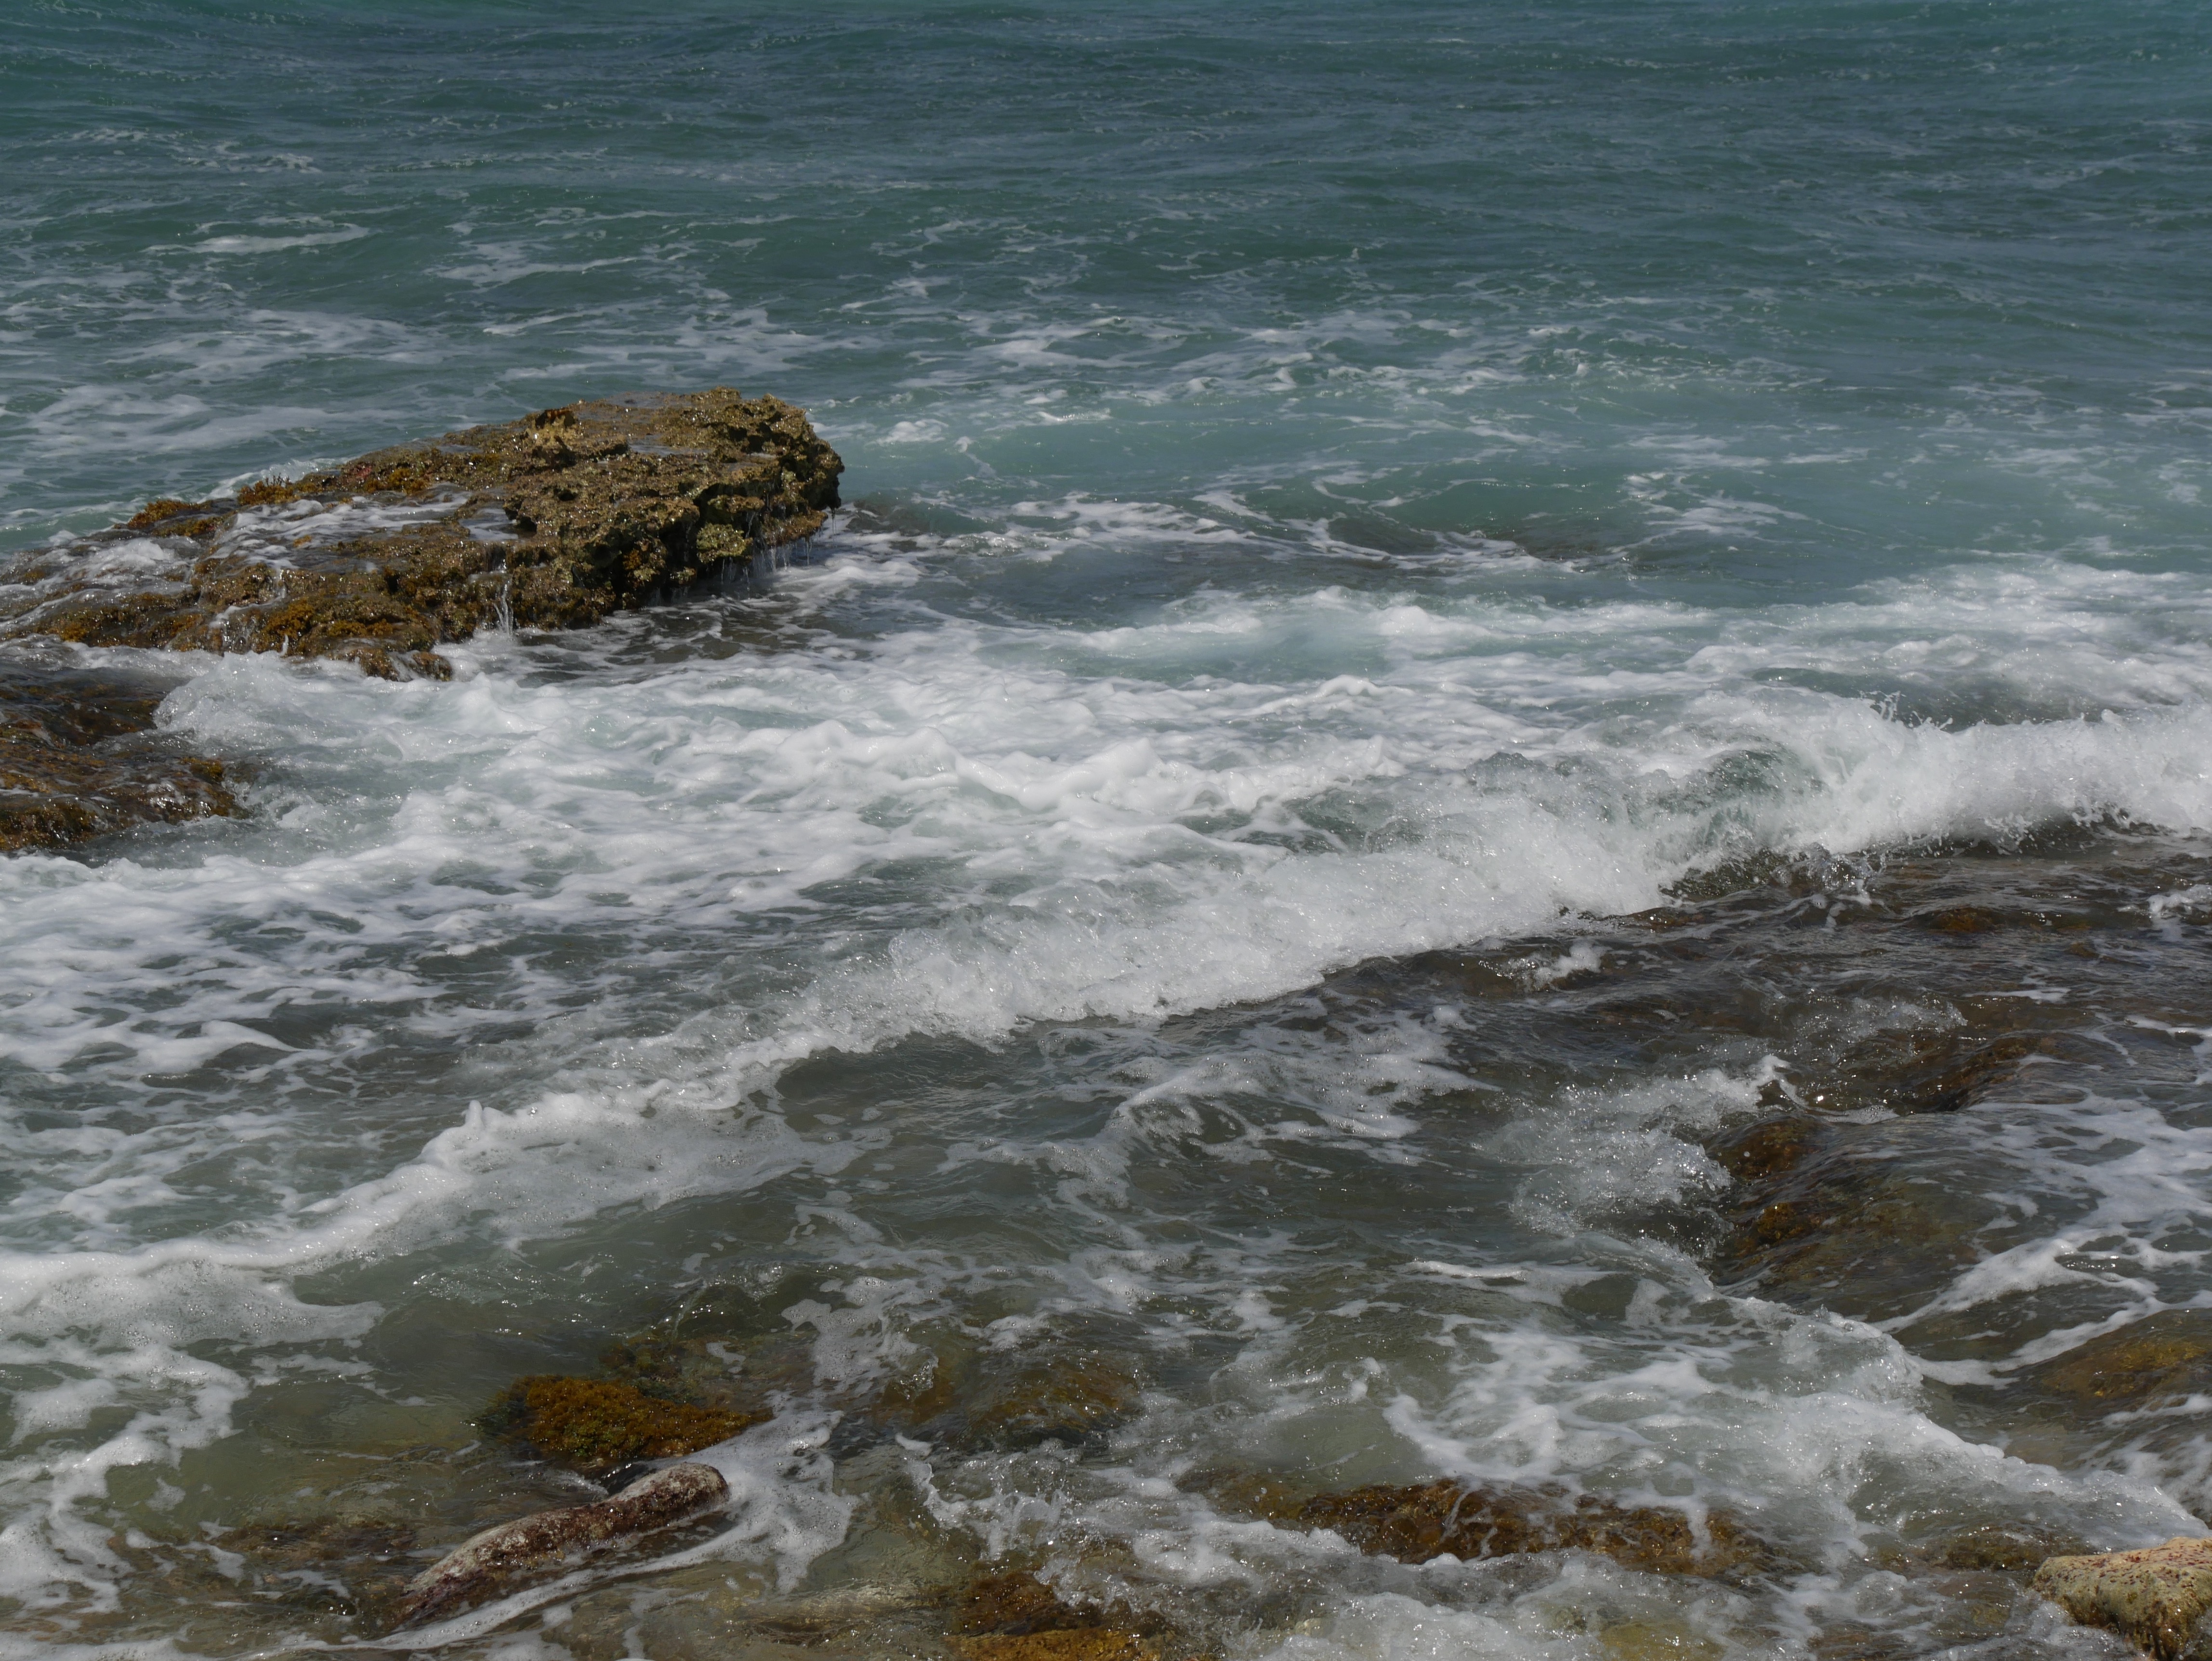
beach, landscape, sea, coast, water, nature, rock, ocean, shore, wave, stone, cliff, holiday, rapid, terrain, body of water, rocks, boulders, cape, pebble beach, wind wave